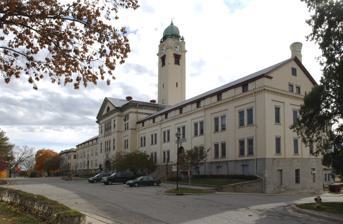
Building: Fort Leavenworth
Country: United States of America
Year built: 1827
Army installation in Kansas, United States For other uses of "Leavenworth", see Leavenworth (disambiguation) . Fort Leavenworth Leavenworth, Kansas Grant Hall headquarters of the U.S. Army Combined Arms Center Type Army post Site information Controlled by United States Army Site history Built 1827 In use 1827–present Garrison information Past commanders LTG David G. Perkins Garrison U.S. Army Combined Arms Center Command and General Staff College 15th Military Police Brigade (705th Military Police Battalion) Fort Leavenworth ( / ˈ l ɛ v ə n ˌ w ɜːr θ / ) is a United States Army installation located in Leavenworth County, Kansas , in the city of Leavenworth . Built in 1827, it is the second oldest active United States Army post west of Washington, D.C. , and the oldest permanent settlement in Kansas. Fort Leavenworth has been historically known as the "Intellectual Center of the Army." During the country's westward expansion , Fort Leavenworth was a forward destination for thousands of soldiers, surveyors, immigrants, American Indians , preachers and settlers who passed through. Today, the garrison supports the US Army Training and Doctrine Command (TRADOC) by managing and maintaining the home of the US Army Combined Arms Center (CAC). CAC's mission involves leader development, collective training, and Army doctrine and battle command (current and future). Fort Leavenworth is also home to the Military Corrections Complex, consisting of the United States Disciplinary Barracks –  the Department of Defense 's only maximum security prison –  and the Midwest Joint Regional Correctional Facility . In addition, the Fort Leavenworth Garrison supports numerous tenant organizations that directly and indirectly relate to the functions of the CAC, including the United States Army Command and General Staff College and the Foreign Military Studies Office . The fort occupies 5,600 acres (2,300 ha) and has 7,000,000 square feet (650,000 m 2 ) of floor area in 1,000 buildings and 1,500 quarters.  It is located on the Frontier Military Scenic Byway ( U.S. Route 69 and K-7 corridor), which was originally a military road connecting to Fort Scott and Fort Gibson . Fort Leavenworth was also the base of African-American soldiers of the U.S. 10th Cavalry Regiment of the United States Army, formed on 21 September 1866 at Fort Leavenworth. They became known as Buffalo Soldiers , nicknamed by the Native American tribes whom they fought. The term eventually was applied to all of the African-American regiments formed in 1866. Tenants and organization Fort Leavenworth, U.S. Army Combined Arms Center, and U.S. Army Command and General Staff College device. The garrison commander is a colonel reporting via IMCOM West to the Installation Management Command . The fort is nicknamed the "intellectual center" of the Army because much of its mission involves training. Major tenants include: United States Army Combined Arms Center (CAC) which, among its various responsibilities, is the United States Army Command and General Staff College , which includes a degrees granting graduate school for U.S. and allied soldiers and officers.  The school trains almost all of the army's majors . All modern five-star army generals have passed through the college including George Marshall , Douglas MacArthur , Dwight Eisenhower , Henry "Hap" Arnold , and Omar Bradley . Since 1978 it has been commanded by a lieutenant general (3 stars). In 2007, its commander was David Petraeus . It reports to the United States Army Training and Doctrine Command (TRADOC). United States Disciplinary Barracks , which is the only maximum security prison for military personnel of all branches.  Since a 2007 reorganization, its commander is a colonel who reports to the United States Army Corrections Command . Midwest Joint Regional Correctional Facility , a low security prison. reports to the United States Army Corrections Command . Foreign Military Studies Office (which reports to TRADOC) Munson Army Health Center (Post hospital) University of Foreign Military and Cultural Studies (which includes teaching Red Teams among its courses) Sherman Army Airfield —the Post airport (which reports to the garrison) Fort Leavenworth National Cemetery TRADOC Analysis Center (which reports to TRADOC) Headquarters of the National Guard's 35th Infantry Division (Mechanized) Mission Command Training Program is the focal point for National Guard of the United States division and brigade staff training and development. Army/ACE Registry Transcript Systems (handles transcripts for all its training) Schools Fort Leavenworth School District operates schools for grades PreK-8. High school students go to Leavenworth High School of Leavenworth USD 453 . Media The Fort Leavenworth Lamp newspaper served the military community living on post since 1971. History See also: History of Kansas 18th century The fort is 10 miles south of the 18th century French Fort de Cavagnal , which was the farthest west fort in Louisiana (New France) . Its commandant was François Coulon de Villiers , a brother to Louis Coulon de Villiers , who was the only military commander to force George Washington to surrender (after avenging the murder of his half brother Joseph Coulon de Jumonville while in Washington's custody, which was the incident that set off the French and Indian War ). The French abandoned the fort after ceding its territory to Louisiana (New Spain) at the conclusion of the French and Indian War. Early American explorers on the Missouri River to visit the area of Fort de Cavagnal include Lewis and Clark on 26–29 June 1804 and Stephen Harriman Long in 1819. The fort location had been chosen then because of its proximity to a large Kansa tribe village. 19th century Colonel Henry Leavenworth , with the officers and men of the 3rd Infantry Regiment from Jefferson Barracks at St. Louis , Missouri, established Fort Leavenworth in 1827 to be a forward base protecting the Santa Fe Trail . Leavenworth's instructions had been the following: Colonel Leavenworth of the 3d Infantry, with four companies of his regiment will ascend the Missouri and when he reaches a point on its left band near the mouth of Little Platte River and within a range of twenty miles above or below its confluence, he will select such position as in his judgment is best calculated for the site of a permanent cantonment. The spot being chosen, he will then construct with the troops of his command comfortable, though temporary quarters sufficient for the accommodation of four companies. This movement will be made as early as the convenience of the service will permit. Barracks at Fort Leavenworth, May 1858. By Samuel C. Mills , photographer with the Simpson Expedition . Library of Congress . Leavenworth was to report that spot around the confluence on the east side of the Missouri River (near present-day Farley, Missouri ) would be prone to flooding and on 8 May 1827 recommended the location 20 miles (32 km) upstream on the west bank in the bluffs above the river. The first army installation in Cantonment Leavenworth (its original name) was located on Scott Avenue, south of the Post Chapel with initial strength of 14 officers and 174 enlisted men. The Cantonment almost immediately increased in importance as it became the eastern terminus for the Santa Fe Trail and Oregon Trail . After Indian Removal Act of 1830 attempted to remove all Indians west of the Missouri–Kansas border, the fort which is west of the border assumed even more importance. In 1832, it was renamed "Fort Leavenworth". Between 1832 and 1834, the Rookery was built as bachelor officer quarters. The Rookery is the oldest building in Kansas and would be the office of the first territorial governor and thus the first capitol in Kansas from 1854 to 1855 when the capitol was moved to Pawnee, Kansas . In 1836, William Clark at the fort presided over the transfer of Indian land directly across the Missouri River from the fort to the U.S. government in the Platte Purchase which involved the entire northwest corner of Missouri. In 1839, Col. Stephen W. Kearny marched against the Cherokees with 20 companies of dragoons , the largest U.S. mounted force ever assembled. Throughout the Mexican–American War , Fort Leavenworth was the outfitting post for the Army of the West . In 1854, Kansas Territory Governor Andrew Reeder set up executive offices on post and lived for a short time in the quarters now known as the Rookery. During the 1850s, troops from Ft. Leavenworth were mobilized to control the "Mormon Problem" in what became known as the Utah War . Buffalo Soldier Monument From 1858 to 1874 Fort Leavenworth was also home to the Fort Leavenworth Arsenal (originally called the Leavenworth Ordnance Depot) which supplied ordnance to the army in the western United States which was located at what today is the Combined Arms Center headquarters complex on what is called Arsenal Hill which was reached by Arsenal Avenue (which today is called Scott Avenue).  The arsenal moved in 1874 to the Rock Island Arsenal in Illinois.  Two surviving buildings from the arsenal are Sherman Hall and Sheridan Hall which are now in the same complex as Grant Hall and are among the most iconic buildings of the fort. Civil War At the outbreak of the Civil War , Camp Lincoln was established on post as a reception and training station for Kansas volunteers. In 1864, news of the approach of Confederate General Sterling Price prompted construction of Fort Sully, a series of earthworks for artillery emplacements on Hancock Hill, overlooking what is now the Fort Leavenworth National Cemetery . (See Fort Sully (Fort Leavenworth) ).  However, Price's forces never reached Fort Leavenworth, having met defeat at Westport , which is now part of Kansas City . During its long history, the post was never subject to enemy attack. For three decades following the war, the Army's chief mission was control of the American Indian tribes on the Western plains. Between 1865 and 1891, the Army had more than 1,000 combat engagements with Apache , Modoc , Cheyenne , Ute , Nez Perce , Comanche , Kiowa , Kickapoo and other tribes. The Fort Leavenworth National Cemetery is one of the national cemeteries established by Abraham Lincoln on 17 July 1862. Veterans since the War of 1812 have been laid to rest in the cemetery. One veteran of the War of 1812 is the cemetery's most famous occupant, Brigadier General Henry Leavenworth, who gave his name to the fort, the cemetery, and the town and county they are located in. Others buried in the cemetery include 10 Medal of Honor recipients, seven Confederate prisoners of war as well as soldiers killed in Operation Desert Storm , Operation Iraqi Freedom and Operation Enduring Freedom . Although there is no longer space for new burial sites, burials frequently take place for those who already have family members interred in the cemetery. Reconstruction and Indian wars 1871 plan of Fort Leavenworth Artillery Battery at Fort Leavenworth, Kansas. In 1866, the U.S. Congress authorized the formation of four black regiments, which were the 24th and 25th Infantry Regiments and the 9th and 10th Cavalry Regiments . The 10th Cavalry Regiment was formed at Fort Leavenworth under the command of Col. Benjamin Grierson . Today, a statue of a cavalry rider stands at Fort Leavenworth in tribute to the " Buffalo Soldier " of the 9th and 10th Cavalry Regiments. Just off Fort Leavenworth in the City of Leavenworth , The Richard Allen Cultural Center , housed in a former home of a Buffalo Soldier, also highlights the history of the Buffalo Soldiers and African-Americans serving in the U.S. Army. The United States Disciplinary Barracks, now a maximum-security military prison , was established in 1875 under the command of Lt. Col. Edmund Rice . In 1877 some 400 Nez Perce were shipped to Fort Leavenworth after being pursued and captured in the Nez Perce War . In 1889 they were sent to Tonkawa, Oklahoma . The fort's first Catholic church was built in 1871 and was later replaced by St. Ignatius Chapel in 1889. St. Ignatius Chapel was destroyed by fire in December 2001. The first Protestant chapel, Memorial Chapel, was built by prison labor in 1878 of stone quarried on post. The round window behind the chapel's front altar was intentionally installed slightly askew by an inmate who was angry at his work boss. This chapel has brass cannon embedded in the walls at the sides of the church, and photos of many of the officers involved in the early history of the fort, including some of the Custer family. In 1881, Gen. William T. Sherman established the School of Application for Cavalry and Infantry. That school evolved into the U.S. Army Command and General Staff College . The Western Branch National Military Home (" old soldiers' home "), now called the Veterans Medical Center, or Dwight D. Eisenhower Medical Center Historic District was established in 1885 as part of the National Home for Disabled Volunteer Soldiers system. The soldier home is closely associated with the nearby cemetery that became the Fort Leavenworth National Cemetery in 1973. 20th century World War I was the first opportunity to evaluate the impact of Sherman's school. Graduates excelled in planning complex American Expeditionary Forces operations. By the end of the war, they dominated staffs throughout the AEF. In the years between the world wars, graduates included such officers as Dwight D. Eisenhower , Omar Bradley and George S. Patton . During World War II , some 19,000 officers completed various courses at Fort Leavenworth. By the end of 1943, commanders and staffs of 26 infantry, airborne and cavalry divisions had trained as teams at the school. General Michael Joe Costello of the army of the newly formed Irish Free State attended Fort Leavenworth from 1926 to 1927, passing with such distinction that he was recommended for the United States Army War College . In 1946, the school was given its current name. In 1959, the college moved to the newly built J. Franklin Bell Hall on Arsenal Hill. In 1985, the Harold Keith Johnson wing was added to house the Combined Arms and Services Staff School (CAS 3 ).  Classes for the School of Advanced Military Studies and the School for Command Preparation, as well as the Combined Arms Research Library , are located in Eisenhower Hall which was dedicated in 1994. It was declared a National Historic Landmark in 1960. Until the early 1970s, a battery of four Nike-Hercules Missiles were deployed at Bell Point on a hill on the west side of the fort. The base is served by the Sherman Army Airfield which has a 5,905-foot (1,800 m) runway and operates under a joint agreement with the city of Leavenworth, Kansas that permits civilian aircraft to use it all hours. The airfield was inundated by the Missouri River in levee breaches during the Great Flood of 1951 , the Great Flood of 1993 , and the Great Flood of 2011. Freedom's Frontier Heritage Area Fort Leavenworth is considered one of the most significant historic military installations in the Department of the Army , as well as to the nation. The fort's 5,634 ac (2,279 ha) contain a 213 ac (86.1 ha) National Historic Landmark District (NHLD), which was established in 1974. A number of historic preservation investigations have been conducted over the past few decades at Fort Leavenworth. In 1970, for example, two historic sites were listed on the National Register of Historic Places (NRHP): the Main Parade Ground and the Santa Fe Trail Ruts . During 2006, this historic military site became part of a new Freedom's Frontier National Heritage Area . References